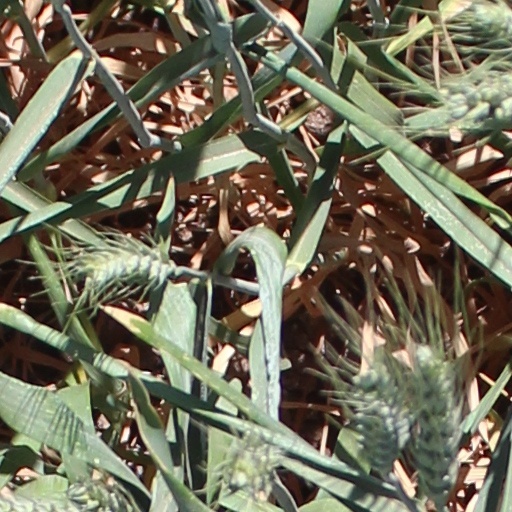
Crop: wheat